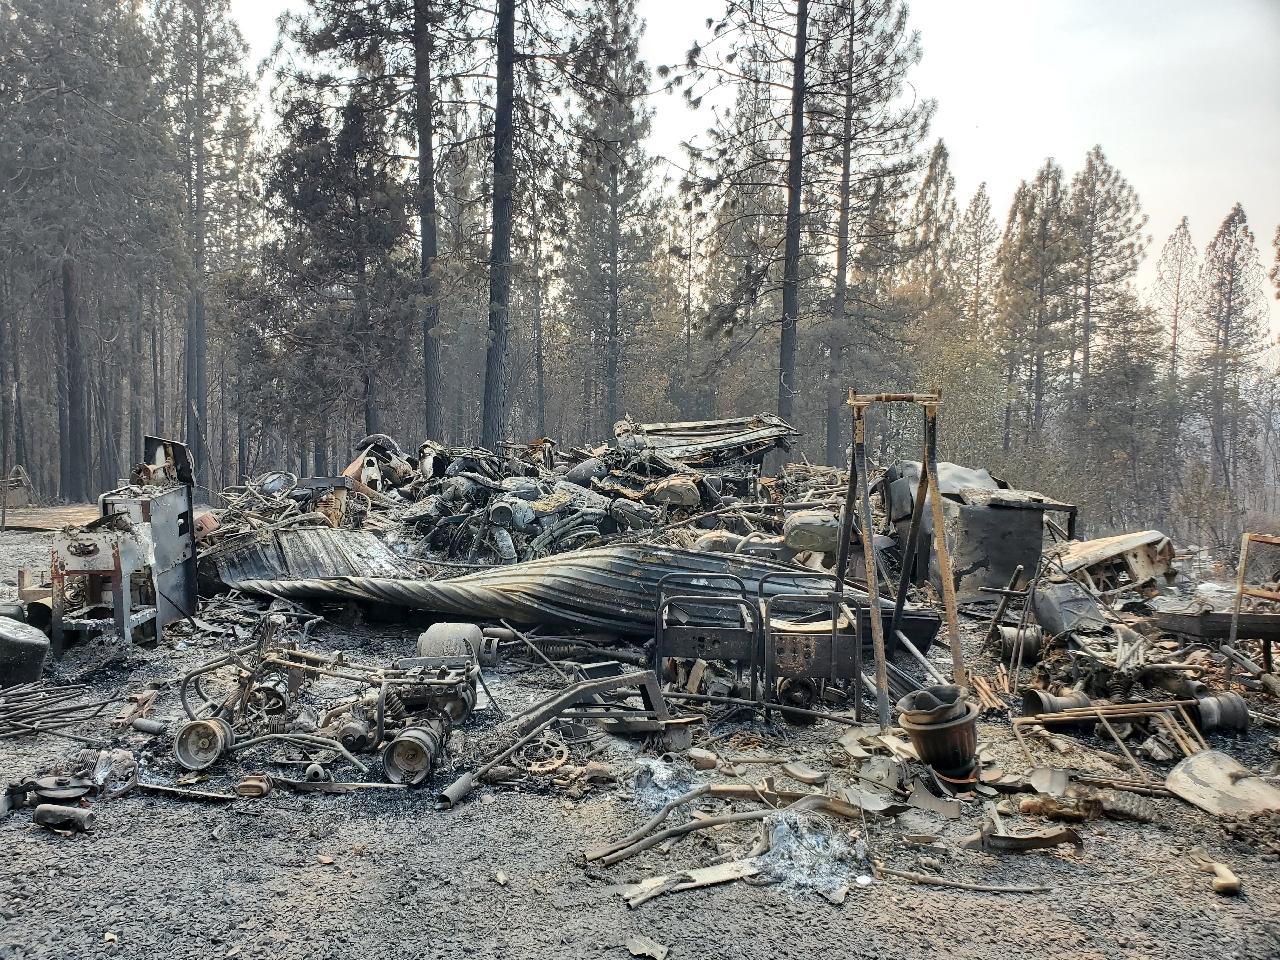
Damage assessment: destroyed